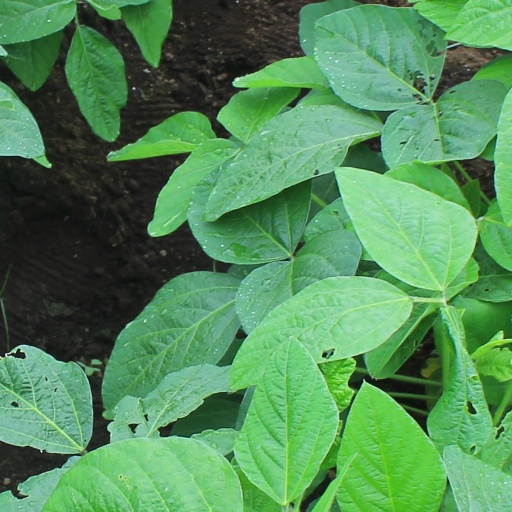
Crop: soybean